Toco toucan beak

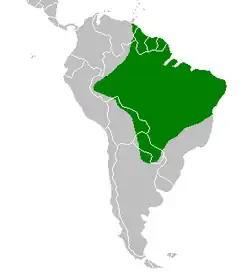

Hydroxyapatite mineralization is present but to a lesser extent than in the inner foam. Keratin in the rhamphotheca of the toucan beak has a much lower abundance of sulfur, and therefore the amino acid, cystine, compared to other keratin structures like hair. This indicates less disulfide crosslinking.